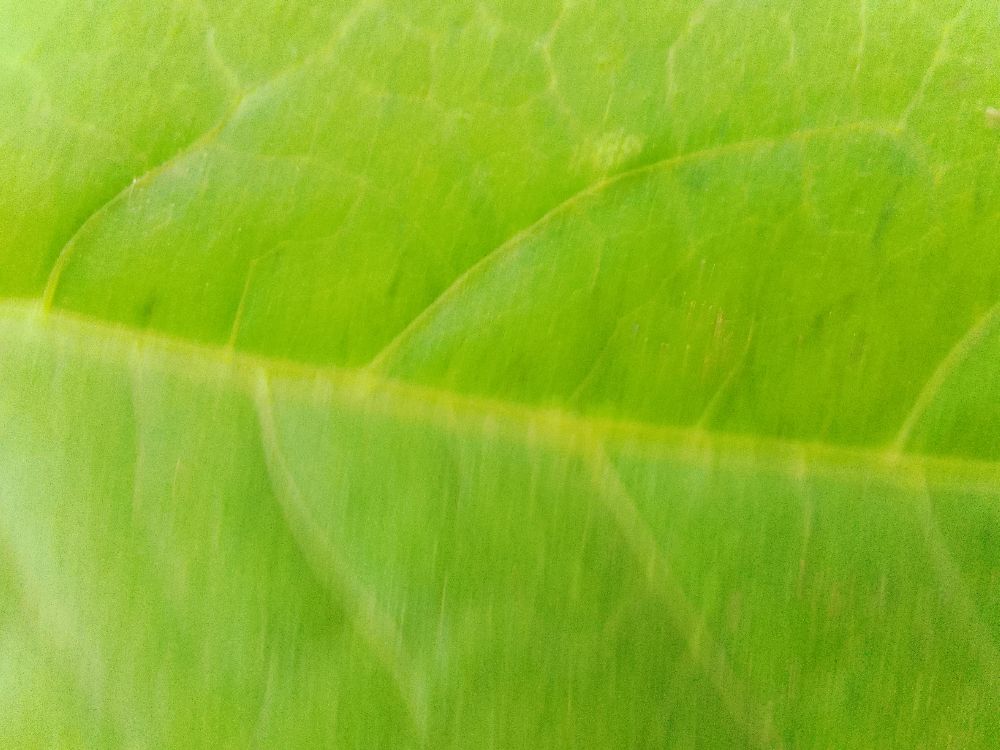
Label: healthy